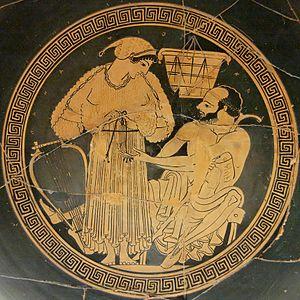
Courtisane remettant son himation pendant sous les yeux de son client
La prostitution est une composante de la vie quotidienne des Grecs antiques dès l'époque archaïque. Dans les cités grecques les plus importantes et en particulier les ports, elle emploie une part non négligeable de la population et représente donc une activité économique de premier plan. Elle est loin d'être clandestine : les cités ne la réprouvent pas et les maisons closes existent au grand jour. À Athènes, on attribue même au législateur légendaire Solon la création de lupanars étatiques à prix modérés, les dicterions. La prostitution concerne inégalement les deux sexes : femmes de tous âges et jeunes hommes se prostituent, pour une clientèle très majoritairement masculine.
La grecque est un motif ornemental antique formé d'une ligne droite brisée effectuant des retours en arrière et constituant une bande.